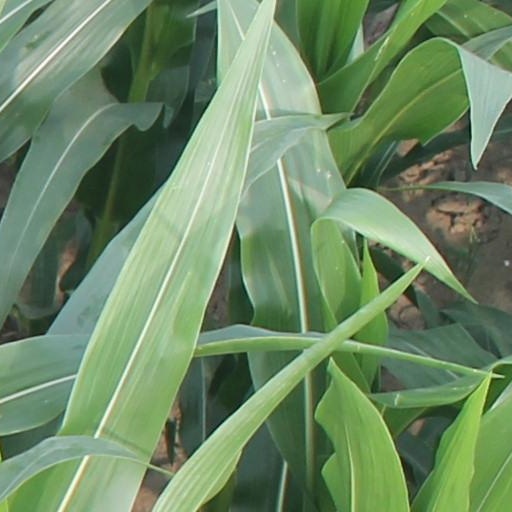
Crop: maize; corn